Liz Vassey

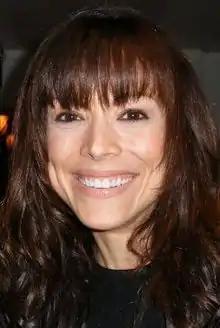
Vassey in 2008

Elizabeth Leigh Vassey (born August 9, 1972) is an American actress. Her most notable roles include Emily Ann Sago on "All My Children", Captain Liberty on "The Tick", on "", Lou on "Brotherly Love", and Nikki Beaumont on the web series "Nikki & Nora".